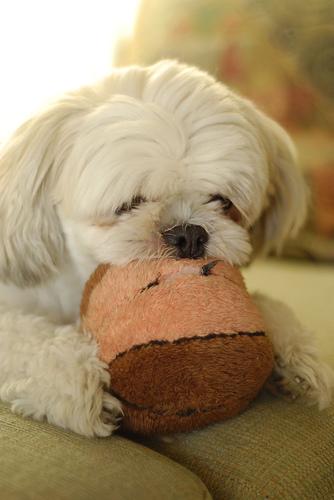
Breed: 361-n000123-Shih_Tzu